Sir John Anstruther, 2nd Baronet

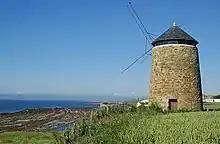
St Monan's windmill

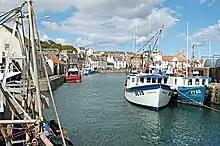
Pittenweem Harbour

In 1771, with his business partner, Robert Fall, he established the Newark Coal and Salt Company. Coal was extracted from land to the east of St Monans in Fife, and some was used to heat salt pans which operated, in conjunction with the still-standing St Monan's Windmill, on the shore to the east of the village. Production at the salt pans employed 20 men and the colliery 36 men. Both saltpans and coal mine were linked by a waggonway to Pittenweem harbour, which was expanded and developed at Sir John's expense.